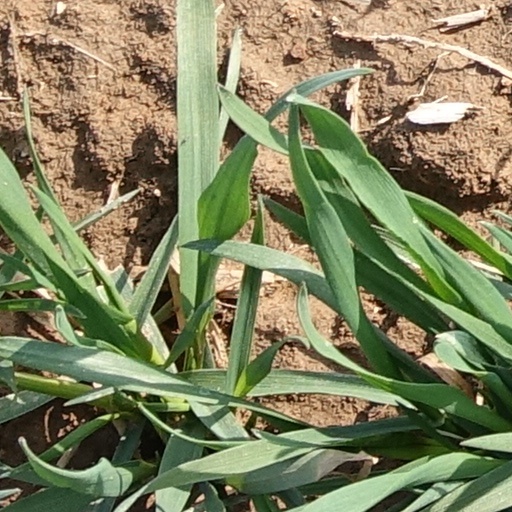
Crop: wheat